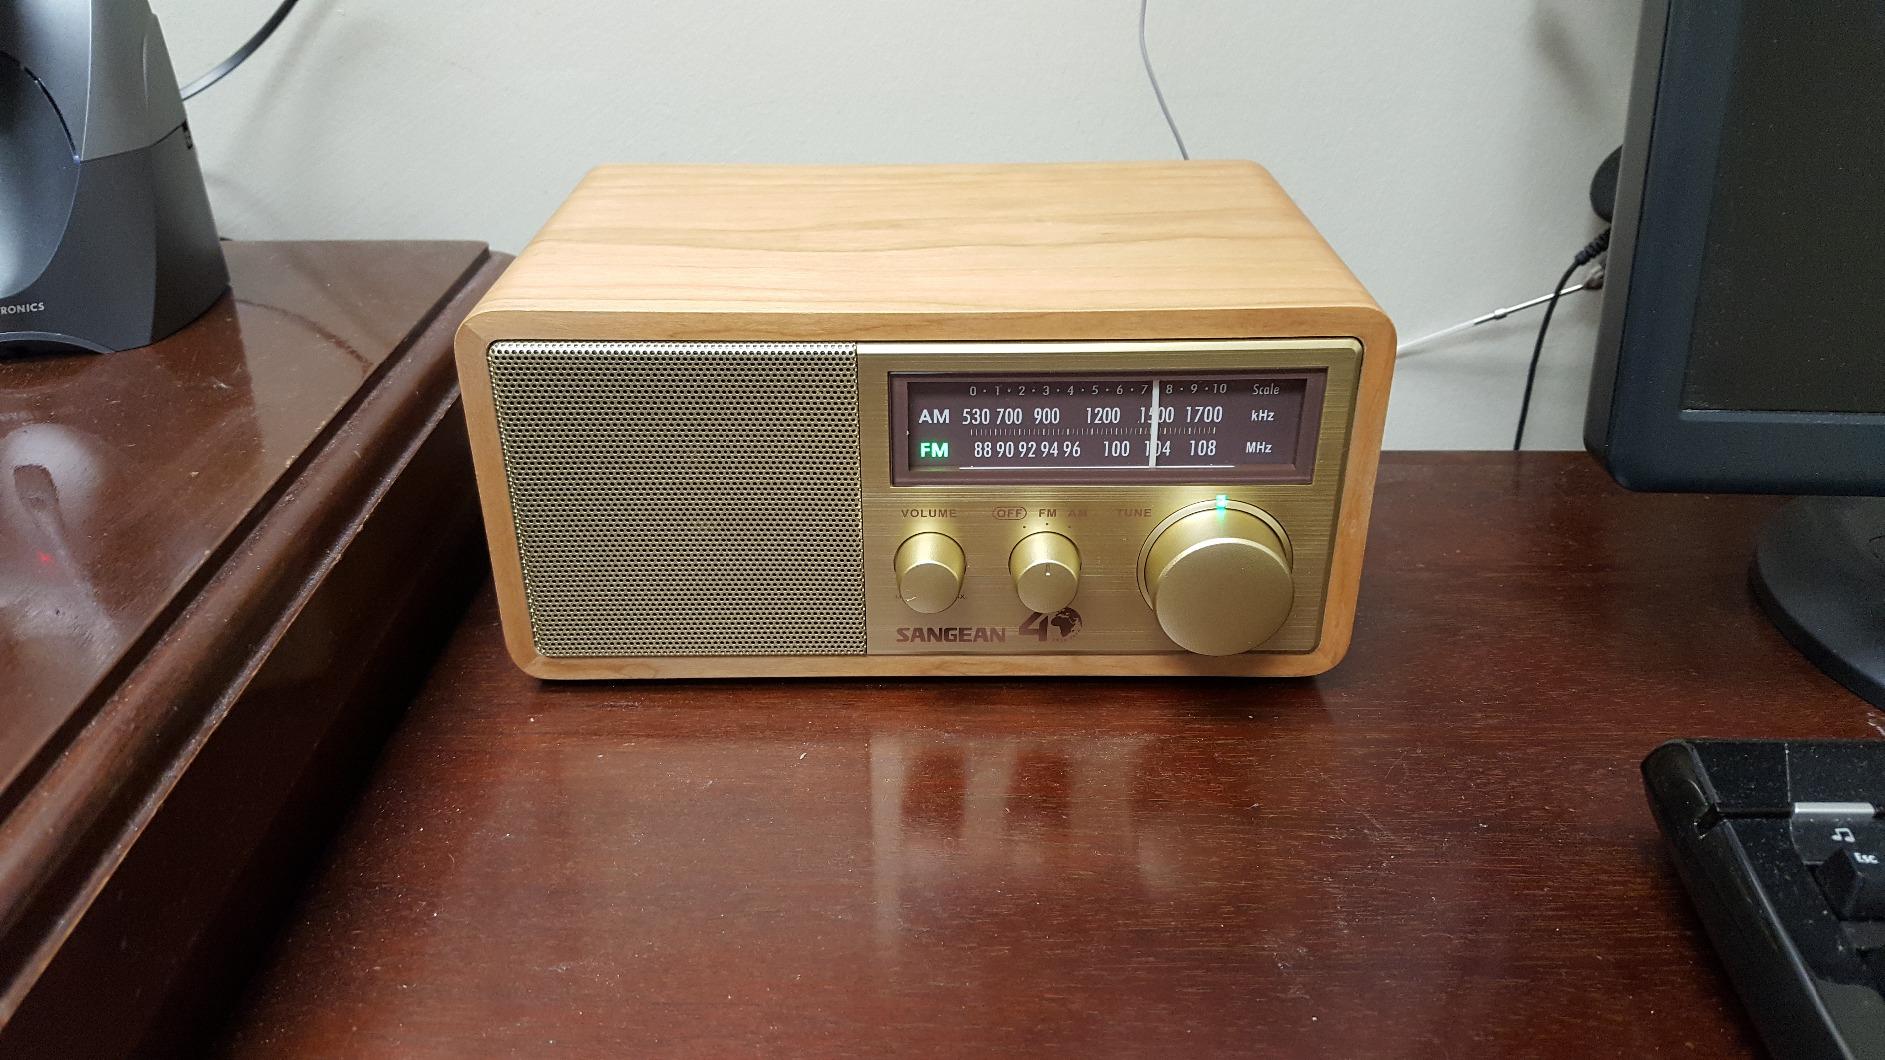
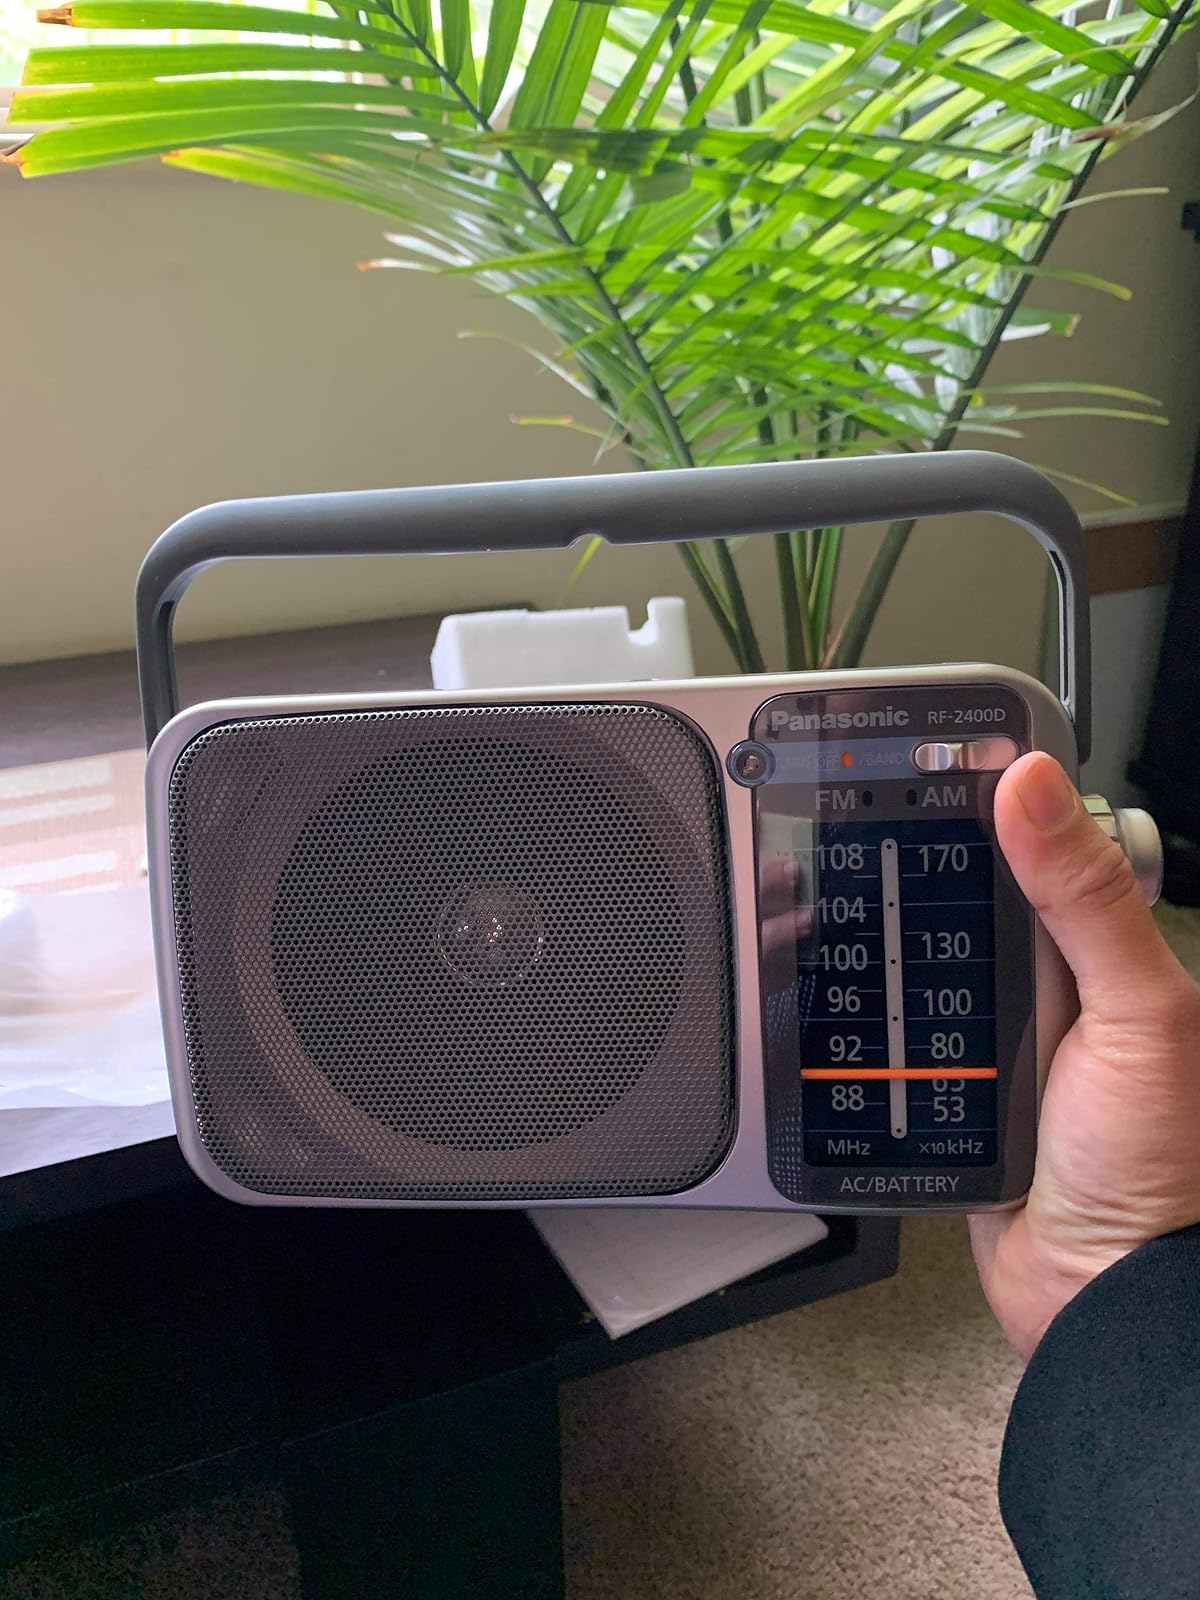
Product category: radio
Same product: no